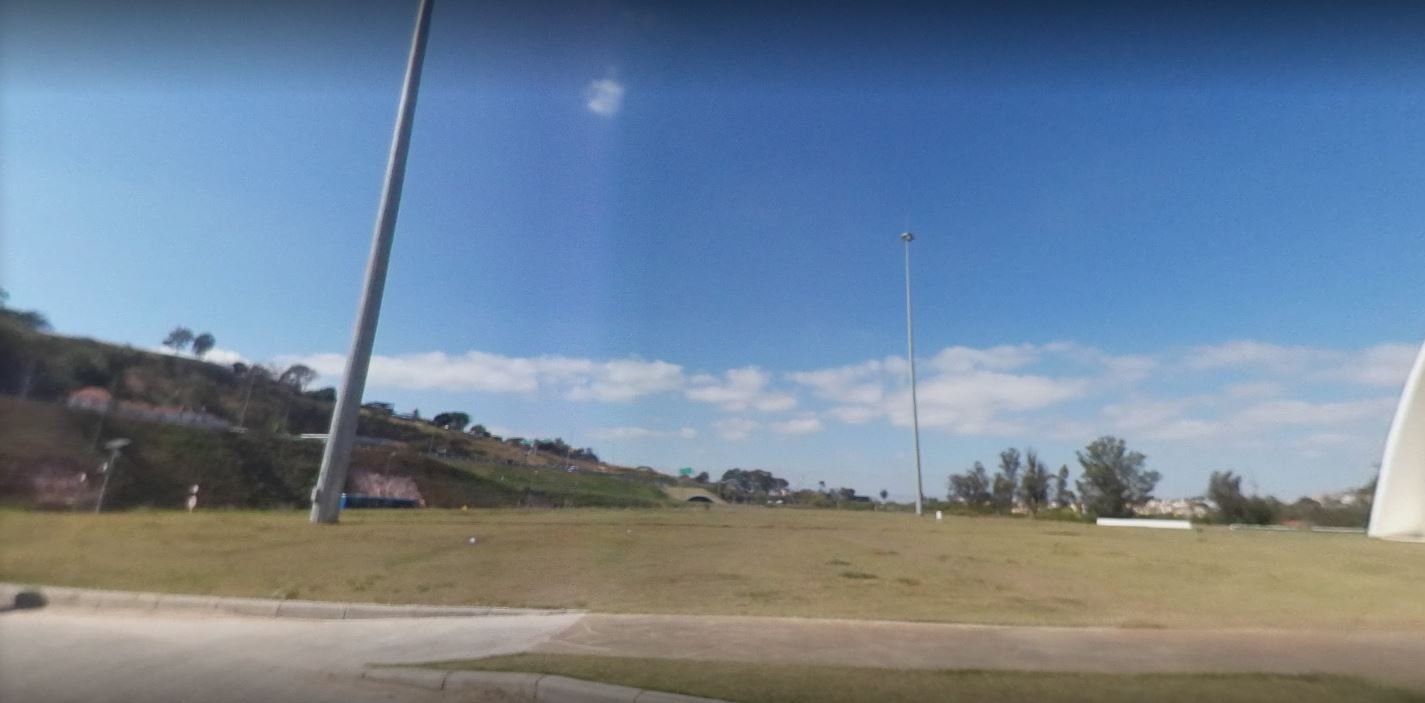
Fire: no
Smoke: no